Hope Solo

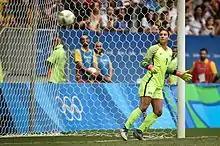
Solo is beaten in the penalty shootout

On the occasion of her 200th cap, Solo made several saves as the United States beat France 1–0 following their opening 2–0 win over New Zealand. In the final group fixture against Colombia, Solo made two errors and the game resulted in a 2–2 draw. During the matches, Solo had been jeered by the Brazilian crowds, who chanted "Zika" when she touched the ball in response to her pre-tournament social-media post with various anti-mosquito products in relation to 2015–16 Zika virus epidemic.